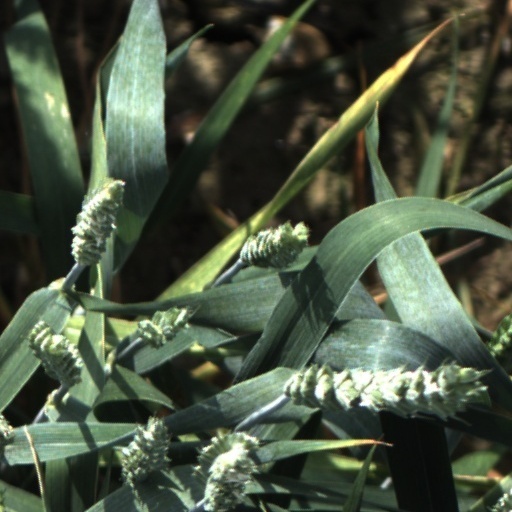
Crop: wheat